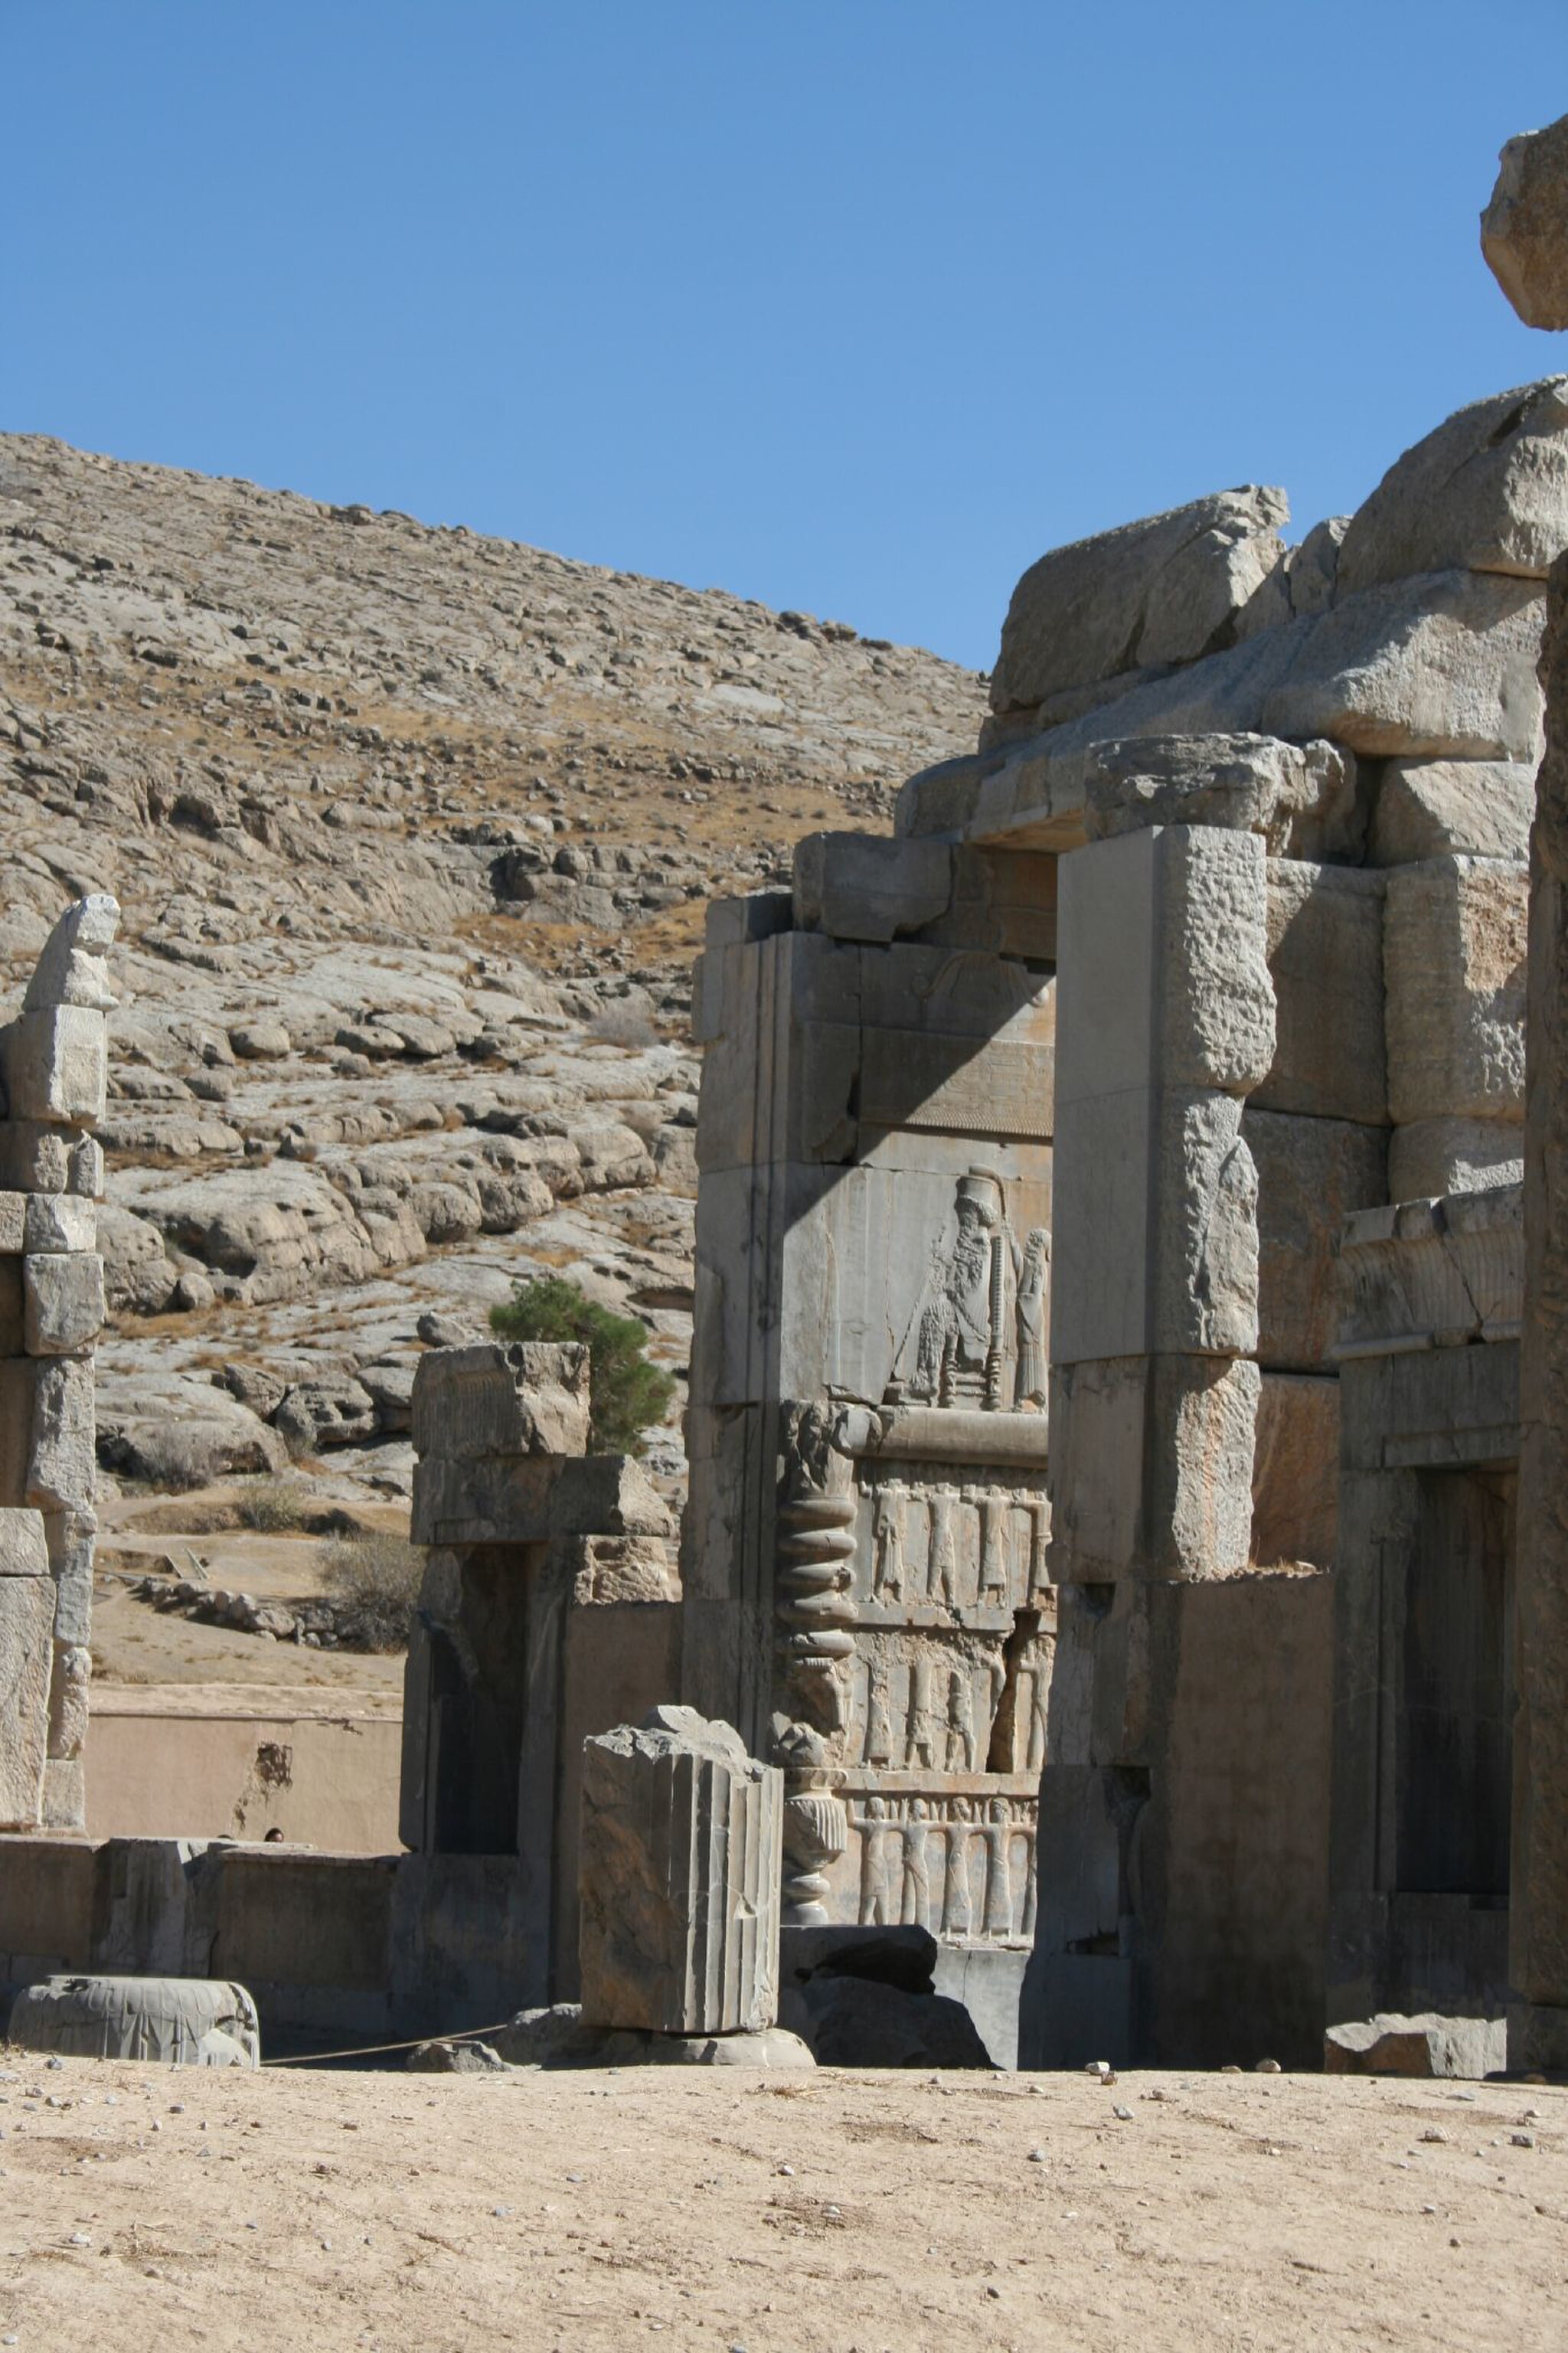
Title: Iran IMG 9946 (316574478)
Description: IMG_9946
Date: 2006-11-17 09:40
Categories: Flickr images reviewed by FlickreviewR 2, 2006 in Persepolis, Southern portals of Hall of hundred columns